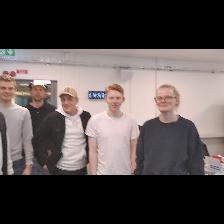
Label: Human